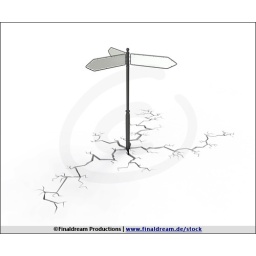
The ground cracks around a direction sign. Isolated in front of a white background.